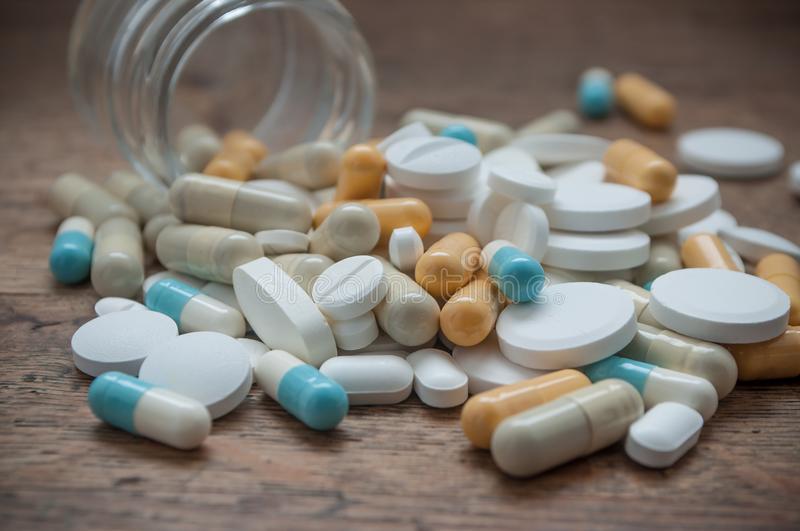
Label: plastic